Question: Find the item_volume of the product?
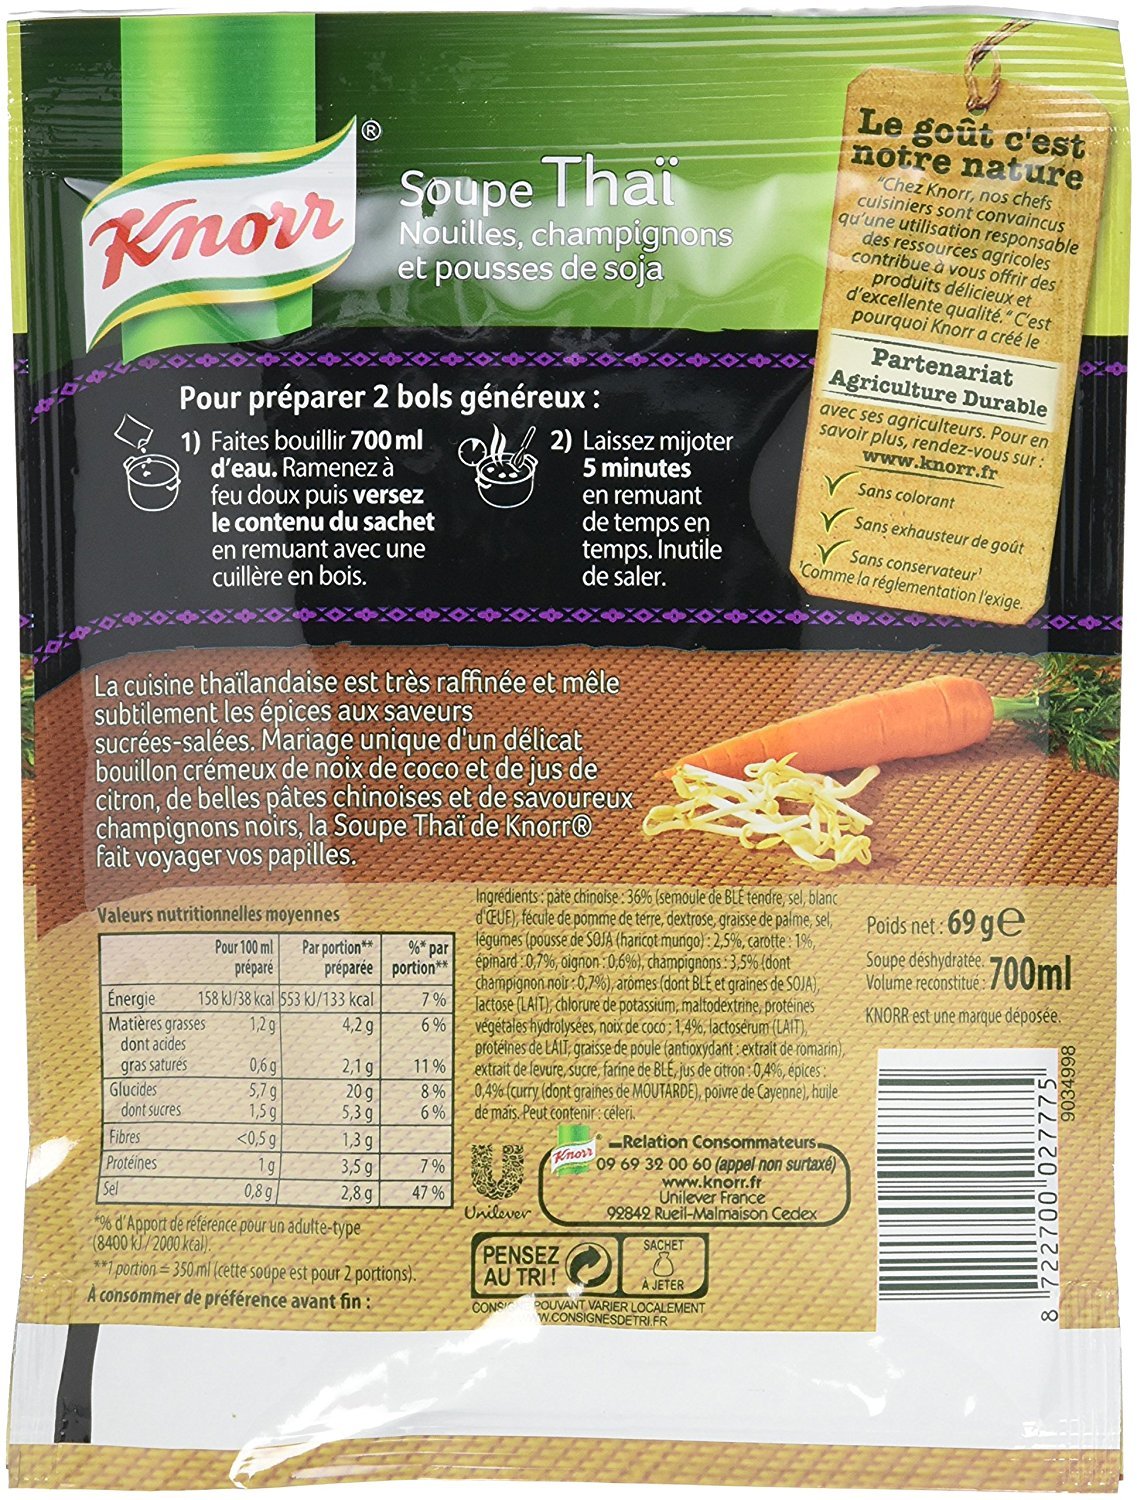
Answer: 700.0 millilitre